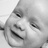
Emotion: happy